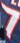
Number: 7